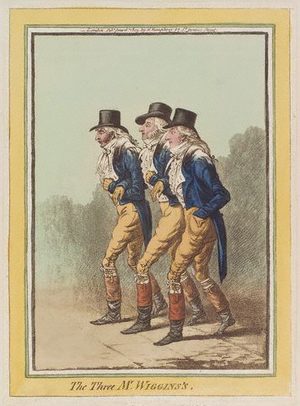
Le lieutenant-général Montague James Mathew est un soldat et homme politique anglo-irlandais, député à la Chambre des communes irlandaise pour Ballynakill jusqu'en 1800 et de la Chambre des communes du Royaume-Uni pour le comté de Tipperary de 1806 jusqu'à sa mort en 1819.
Francis James Mathew, 2ᵉ comte Landaff KP, nommé l'honorable Francis Mathew de 1783 à 1797 et le vicomte Mathew de 1797 à 1806, est un pair et homme politique irlandais.